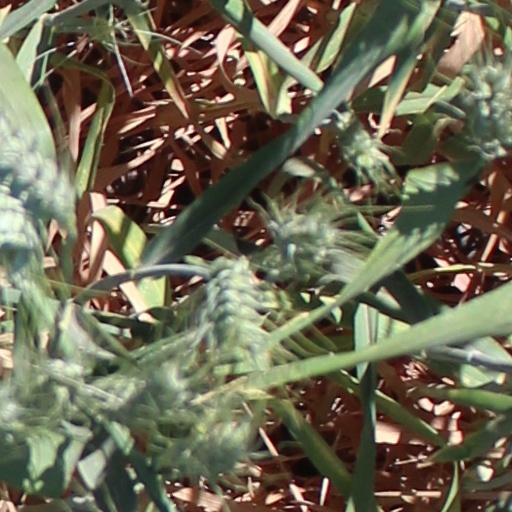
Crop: wheat